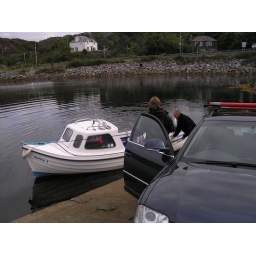
Bill putting his boat in the water at Lochinver